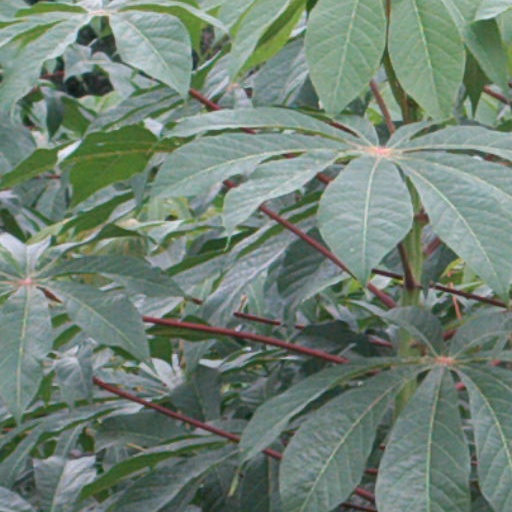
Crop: cassava